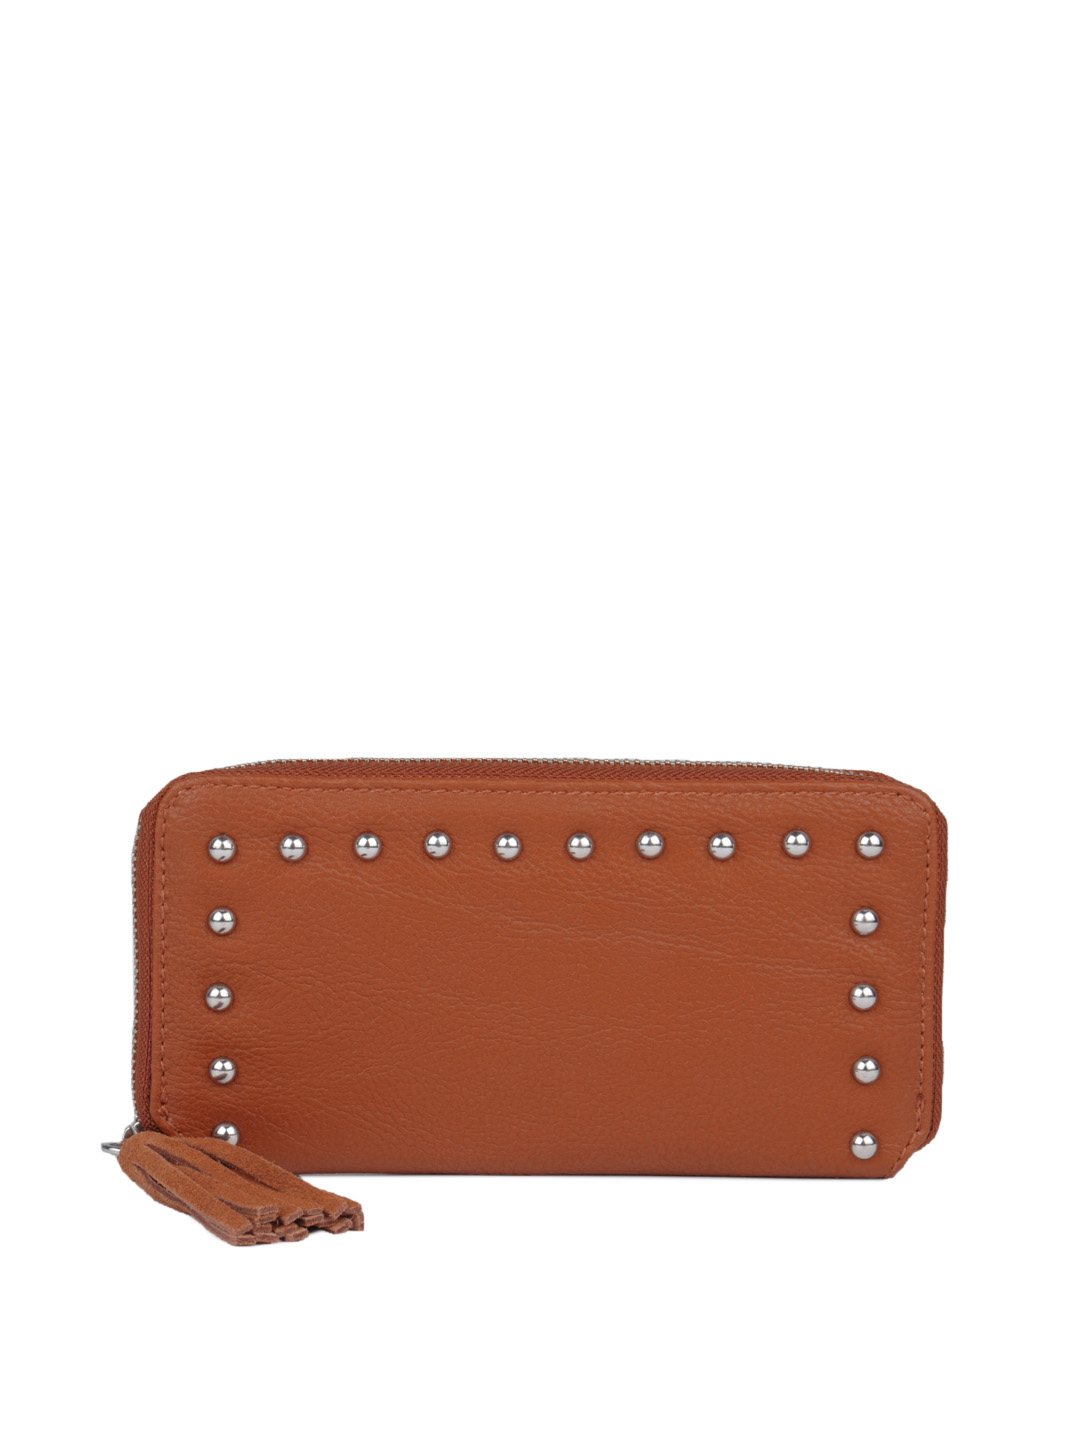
French Connection Women Tan Wallet
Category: Accessories / Wallets / Wallets
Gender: Women
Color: Tan
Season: Summer 2012
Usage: Casual